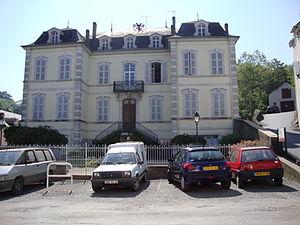
Tardets-Sorholus est une commune française située dans le département des Pyrénées-Atlantiques, en région Nouvelle-Aquitaine.